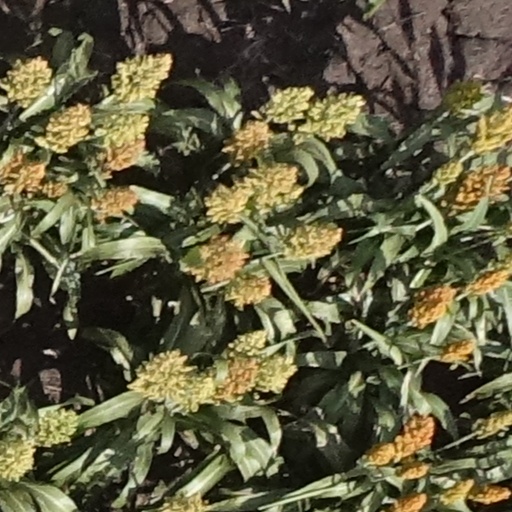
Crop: sorghum